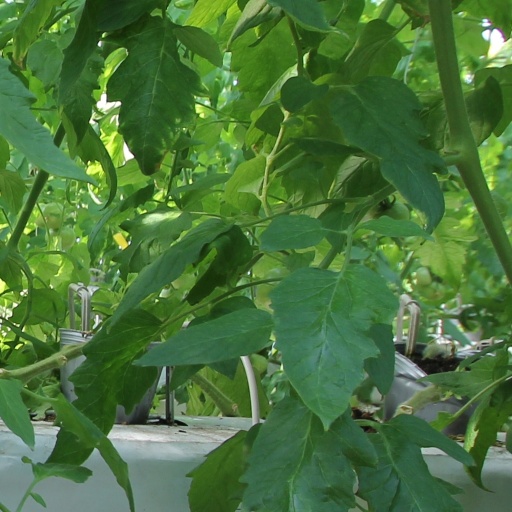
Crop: tomato